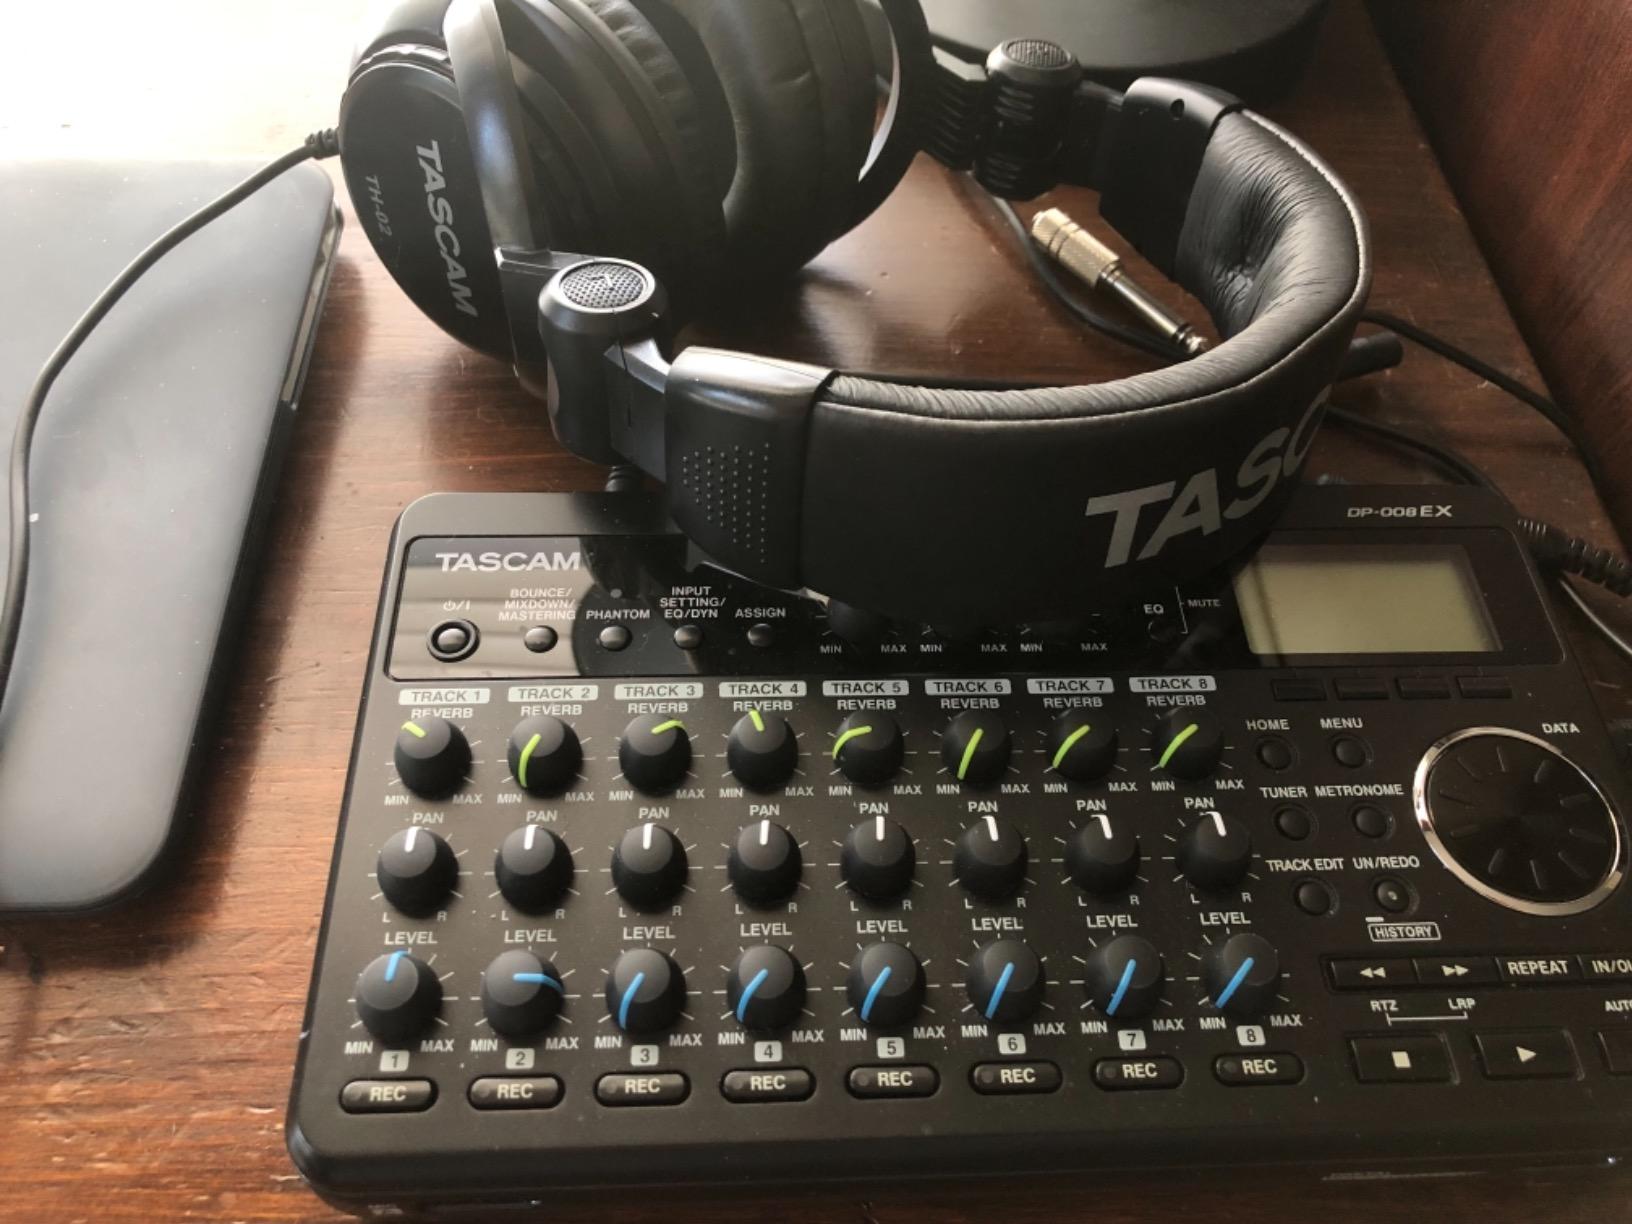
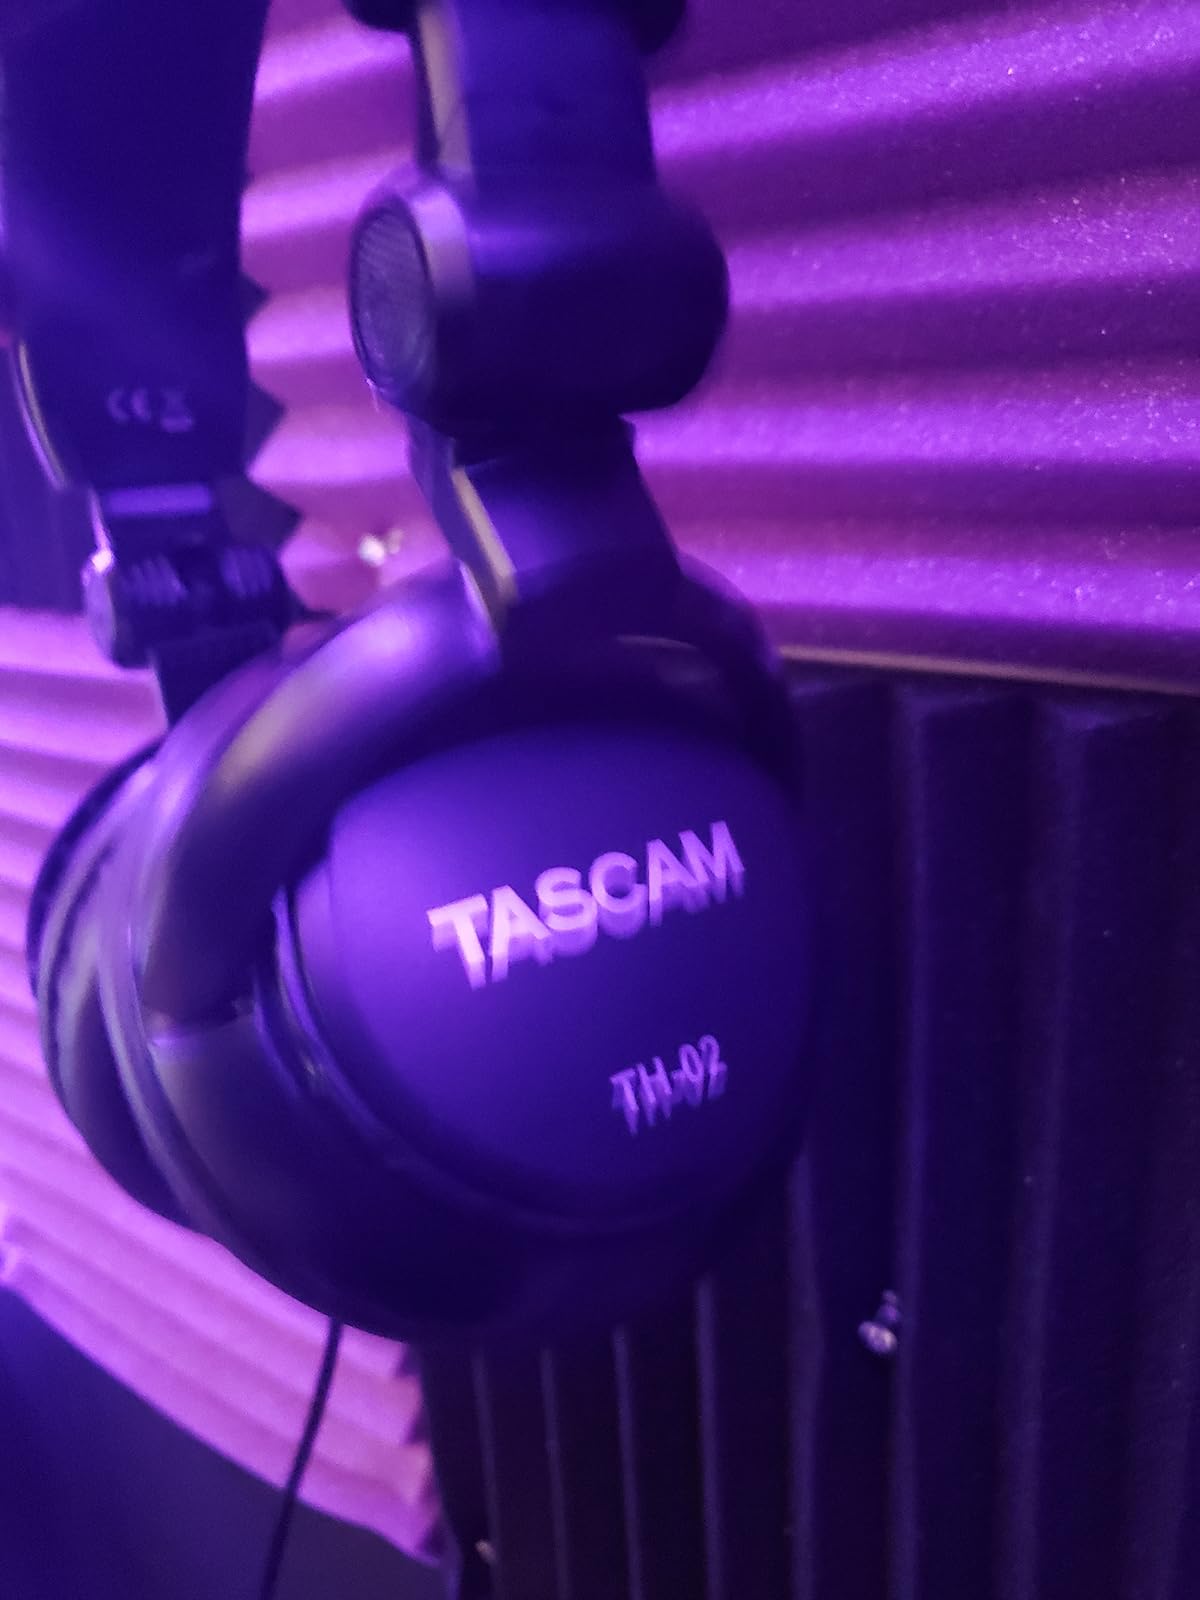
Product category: headphones
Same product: yes